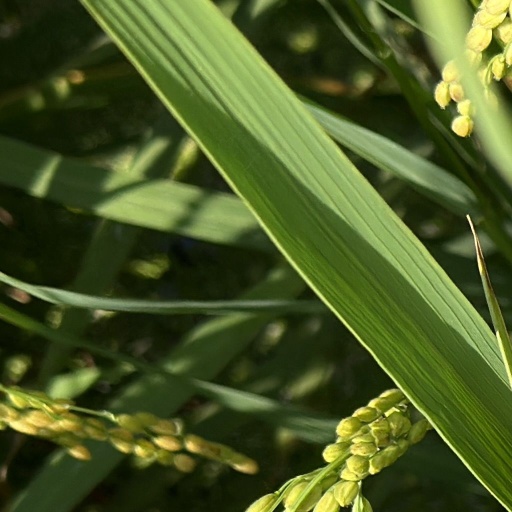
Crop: rice